Juneau, Alaska

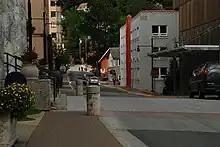
Fourth Street in downtown, looking east from the front of the Alaska State Capitol; the city's tallest building, Mendenhall Towers (12 stories tall), is partially visible in the background

Likely due to the pressure of European encroachment, some Tlingit appealed to the Russian Orthodox Church. It held services in northern Tlingit settlements in local languages as early as 1800 and 1824. One of its priests translated scripture and liturgy into the Tlingit language during the 1830s and 1840s. The Tlingit arranged for an Orthodox priest to come to their Juneau settlement. In 1890, about 700 people converted after chief Yees Gaanaalx and his wife of Auke Bay joined the church. The Orthodox Church Missionary Society supported the Tlingit in furnishing and constructing a church for the large congregation.